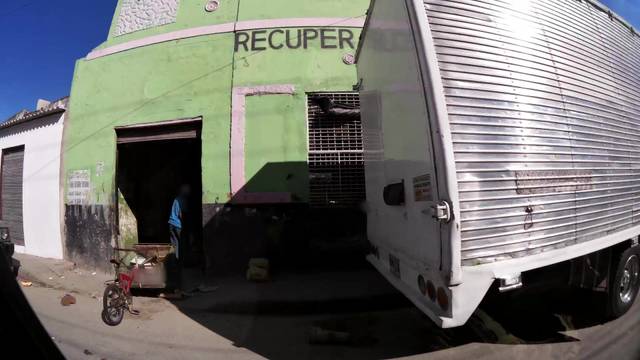
Region: Colombia
Coordinates: 10.978, -74.779